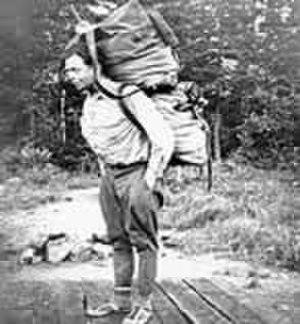
"Robert ""Bob"" Marshall est un garde forestier, écrivain et militant écologiste américain. Fils du riche avocat de droit constitutionnel et défenseur de l'environnement Louis Marshall, Bob Marshall a développé dès son enfance une passion pour le plein air. Il a visité les monts Adirondacks de nombreuses fois. Il s'est également rendu dans la nature sauvage de l'Alaska et est l'auteur de nombreux articles et publications, dont le best-seller de 1933 Arctic Village.